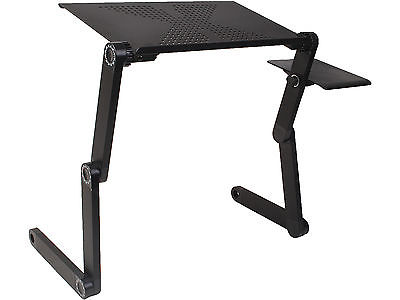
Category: table